M14 (New York City bus)

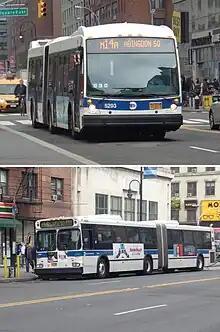
A 2012 Nova Bus LFS Articulated (5293) on the Abingdon Square-bound M14A (top) and a 2003 New Flyer D60HF (5593) on the Chelsea Piers-bound M14D (bottom) along 14th Street in Manhattan, prior to SBS implementation

Both M14 services share the 14th Street Crosstown corridor between 9th Avenue on the West Side and Avenue A on the Lower East Side. The "A" and "D" designations refer to the north–south streets used by each service within the Lower East Side (Avenue A and Avenue D respectively).